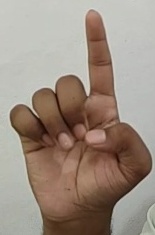
ASL sign: D